Vecherniy Brest

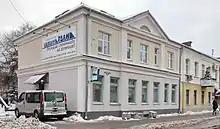

Vecherniy Brest is a bilingual regional socio-political government-run weekly newspaper, published in Brest on Friday (circulation 5000 (January 2021)).